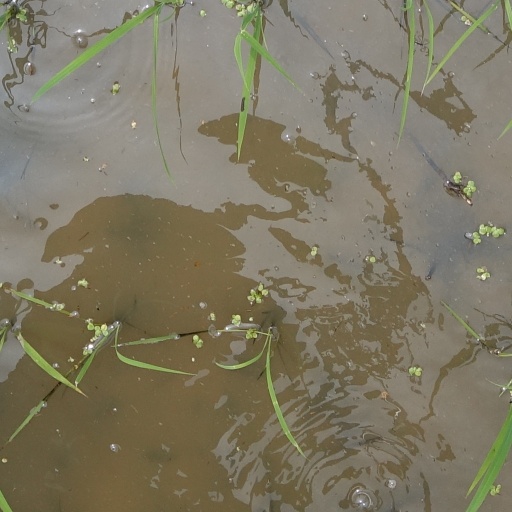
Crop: rice